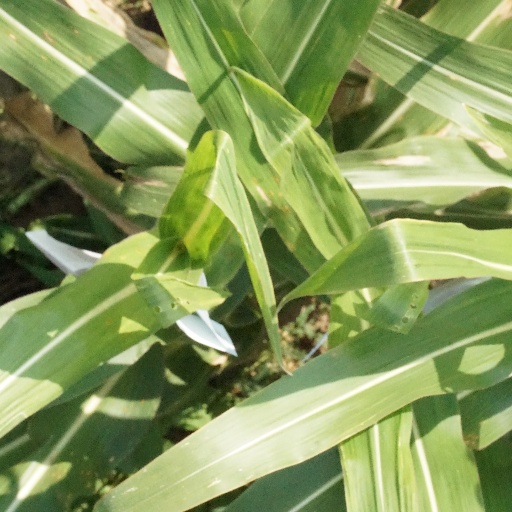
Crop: maize; corn